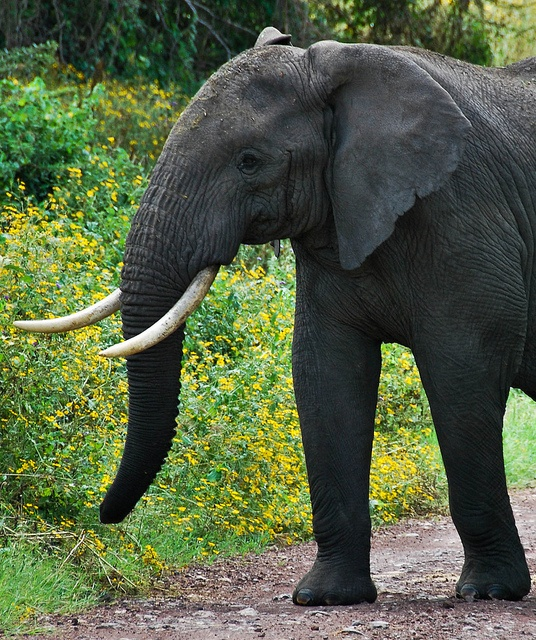
An elephant with tusks standing on a path.
A tusked elephant on a path snacking on wild flowers
an elephant walking along a dirt path next to flowering bushes
An elephant with tusks standing on a rocky path.
An elephant stands in a road, next to flowering shrubs.